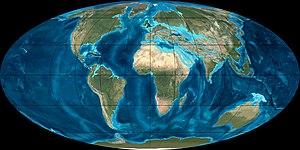
Carte de la paléogéographie à l'Oligocène (35 Ma)
L’Oligocène est une époque géologique qui s’étend de 33,9 ± 0,1 à 23,03 ± 0,05 millions d'années. Elle suit l’Éocène et précède le Miocène. C’est la troisième époque de l’ère Cénozoïque et aussi la troisième du Paléogène.